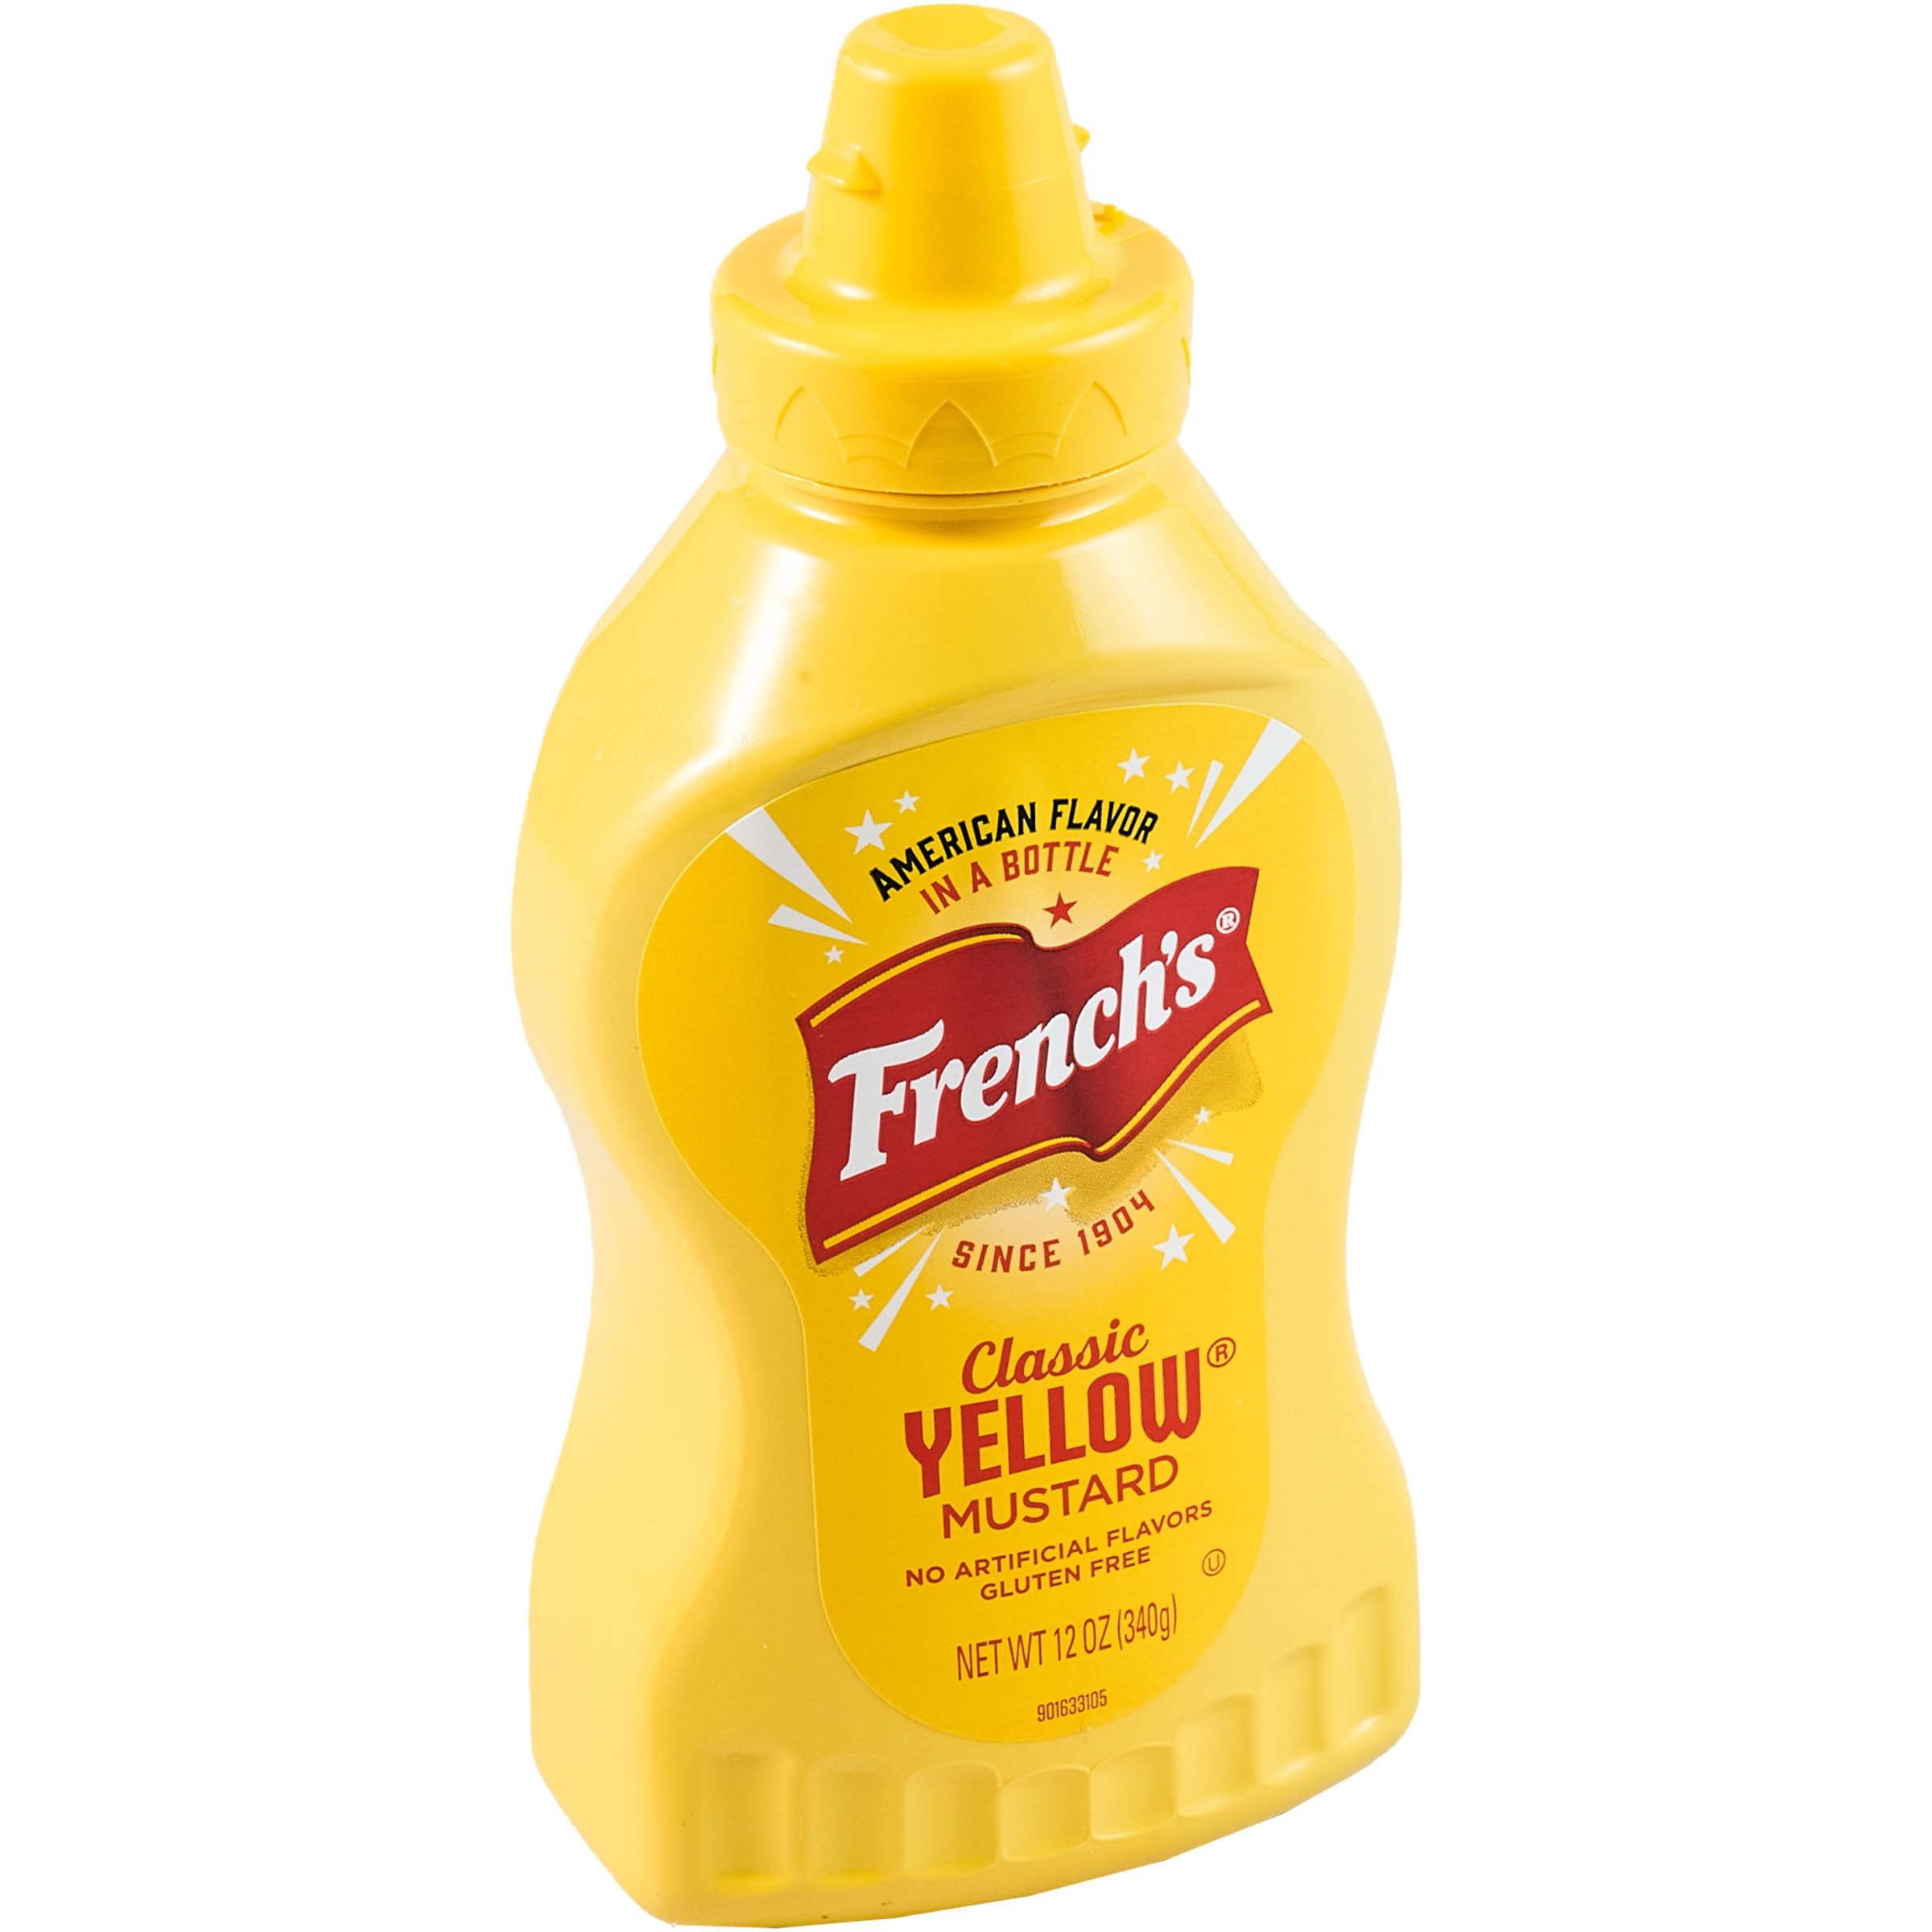
Item Name: French's Classic Yellow Mustard, 12 oz
Bullet Point 1: TANGY, CREAMY FLAVOR: French’s Classic Yellow Mustard offers the unmatched, tangy and creamy traditional mustard flavor all in convenient, 12 ounce bottles
Bullet Point 2: HIGH QUALITY MUSTARD: Made using premium mustard seeds for the ultimate freshness and flavor and bright yellow color your customers expect
Bullet Point 3: PERFECT FOR TABLETOP: Designed for the food service industry, French's Yellow Mustard Squeeze Bottles are the perfect addition to your tabletop caddies
Bullet Point 4: CONVENIENT & VERSATILE: Pairs well with all kinds of menu items, making these squeeze bottles ideal for most restaurants
Bullet Point 5: FEEL GOOD INGREDIENTS: Contains zero calories per serving and has no gluten, dairy, high fructose corn syrup, peanuts, tree nuts or soybeans
Value: 12.0
Unit: Ounce

Price: 2.19